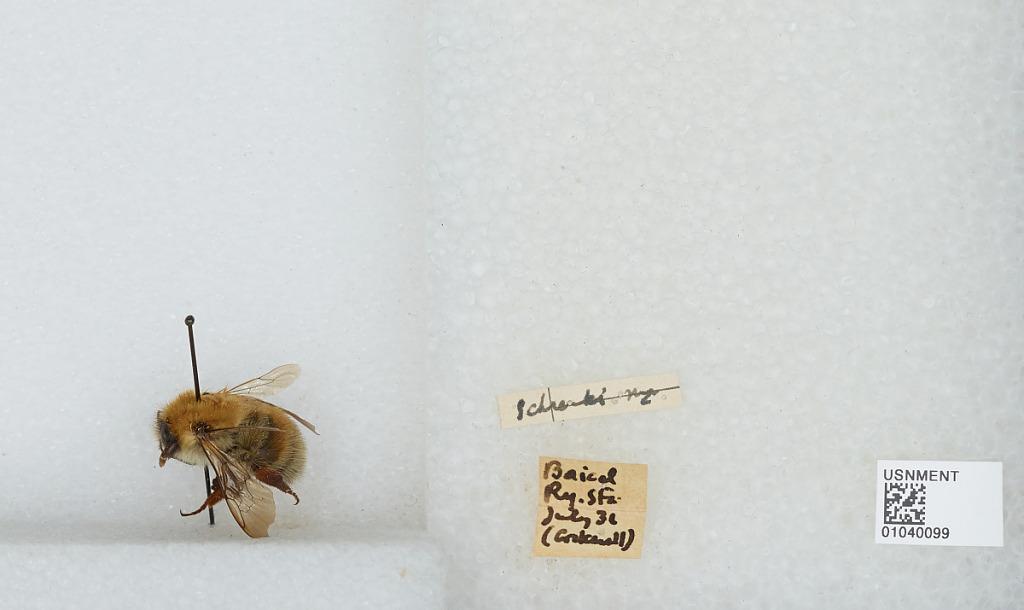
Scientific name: Bombus (Thoracobombus) schrencki Morawitz
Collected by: Cockerell
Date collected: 1931-7-
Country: Russian Federation
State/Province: Siberia
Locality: Railway Station, Baicol